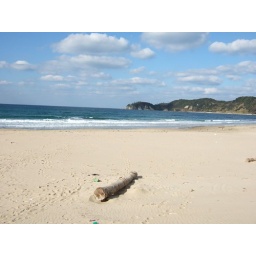
Beautifull beach close to IWAMI GINZAN called Yumigahama. When you step in the beach the sand makes unusial sounds. FUN.